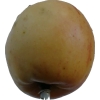
Label: apple